Russian Railways

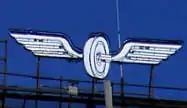
The old RZD logo

After the collapse of the Soviet Union in 1991, the Russian Federation inherited 17 of the 32 regions of the former Soviet Railways (SZD).